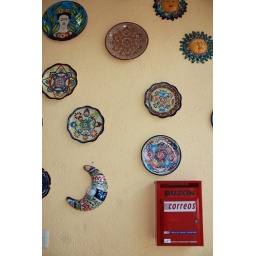
A mailbox on a wall with decorative plates in Huatulco, MX. October 2009